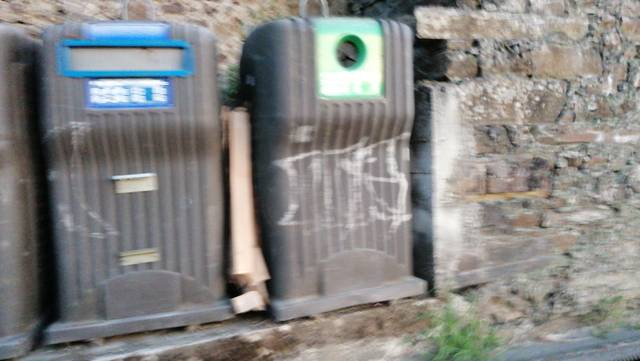
Region: Portugal
Coordinates: 41.17, -7.749